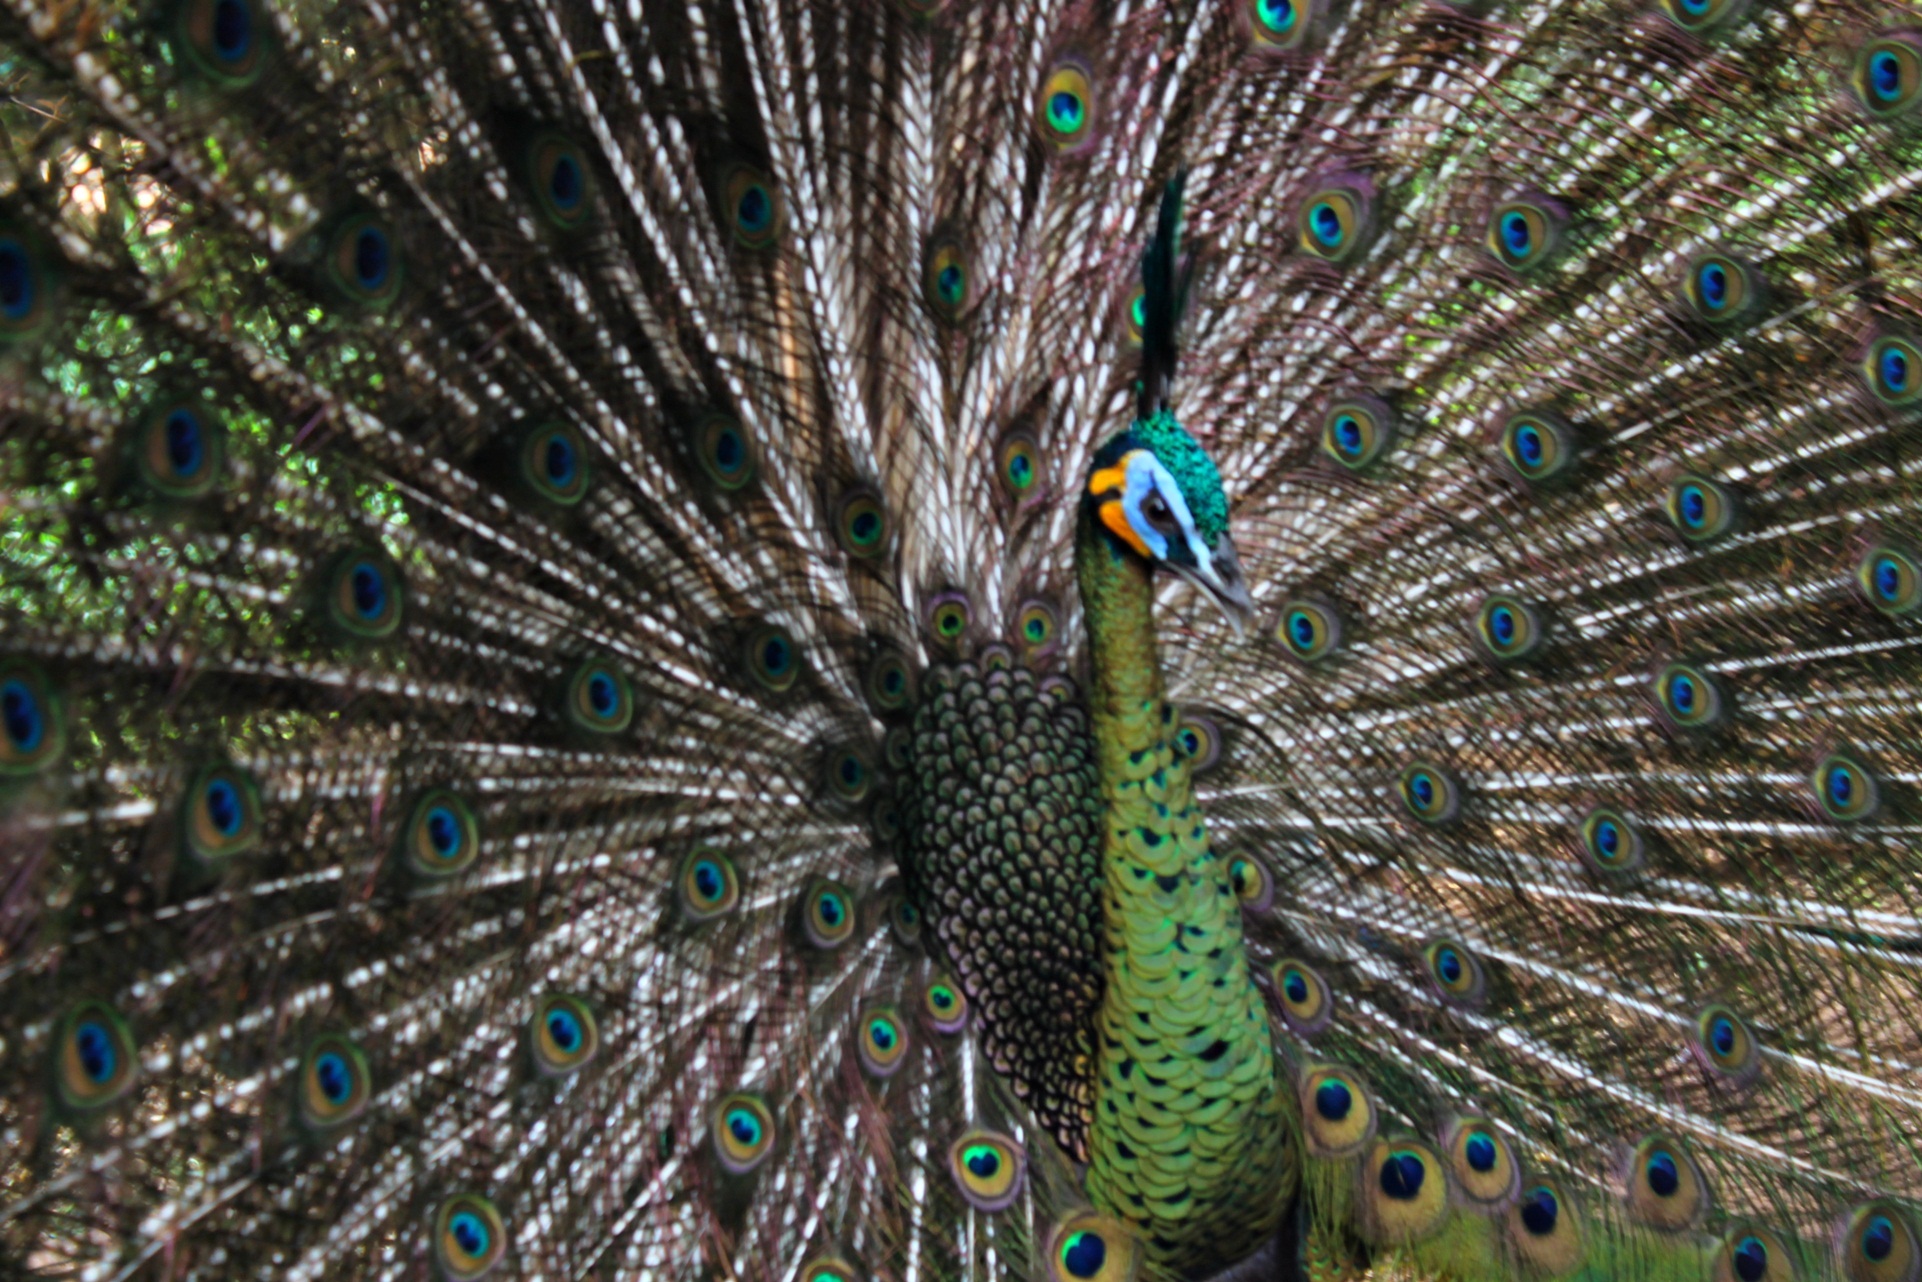
bird, biology, fauna, galliformes, vertebrate, peafowl